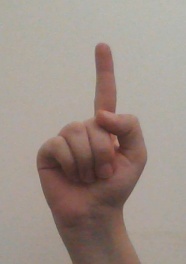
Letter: bb